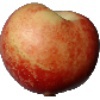
Label: nectarine